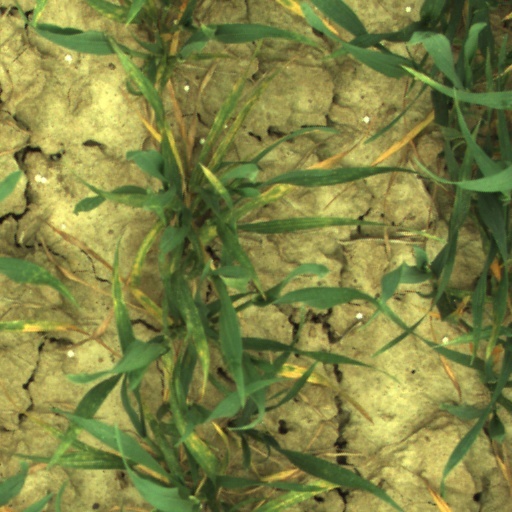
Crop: wheat